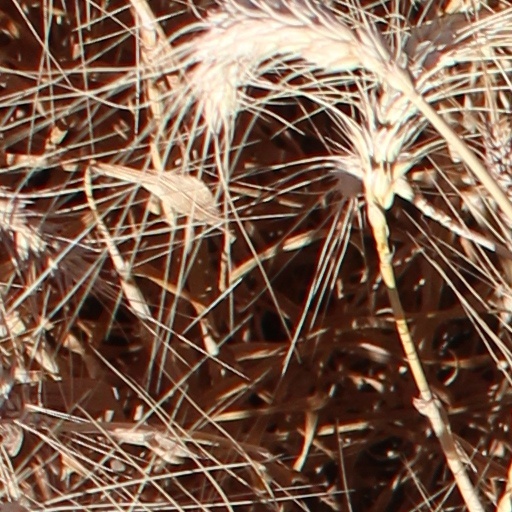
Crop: wheat